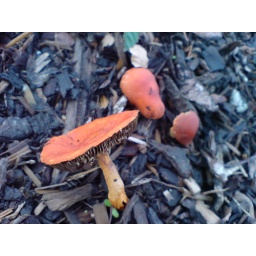
gills under the red hat